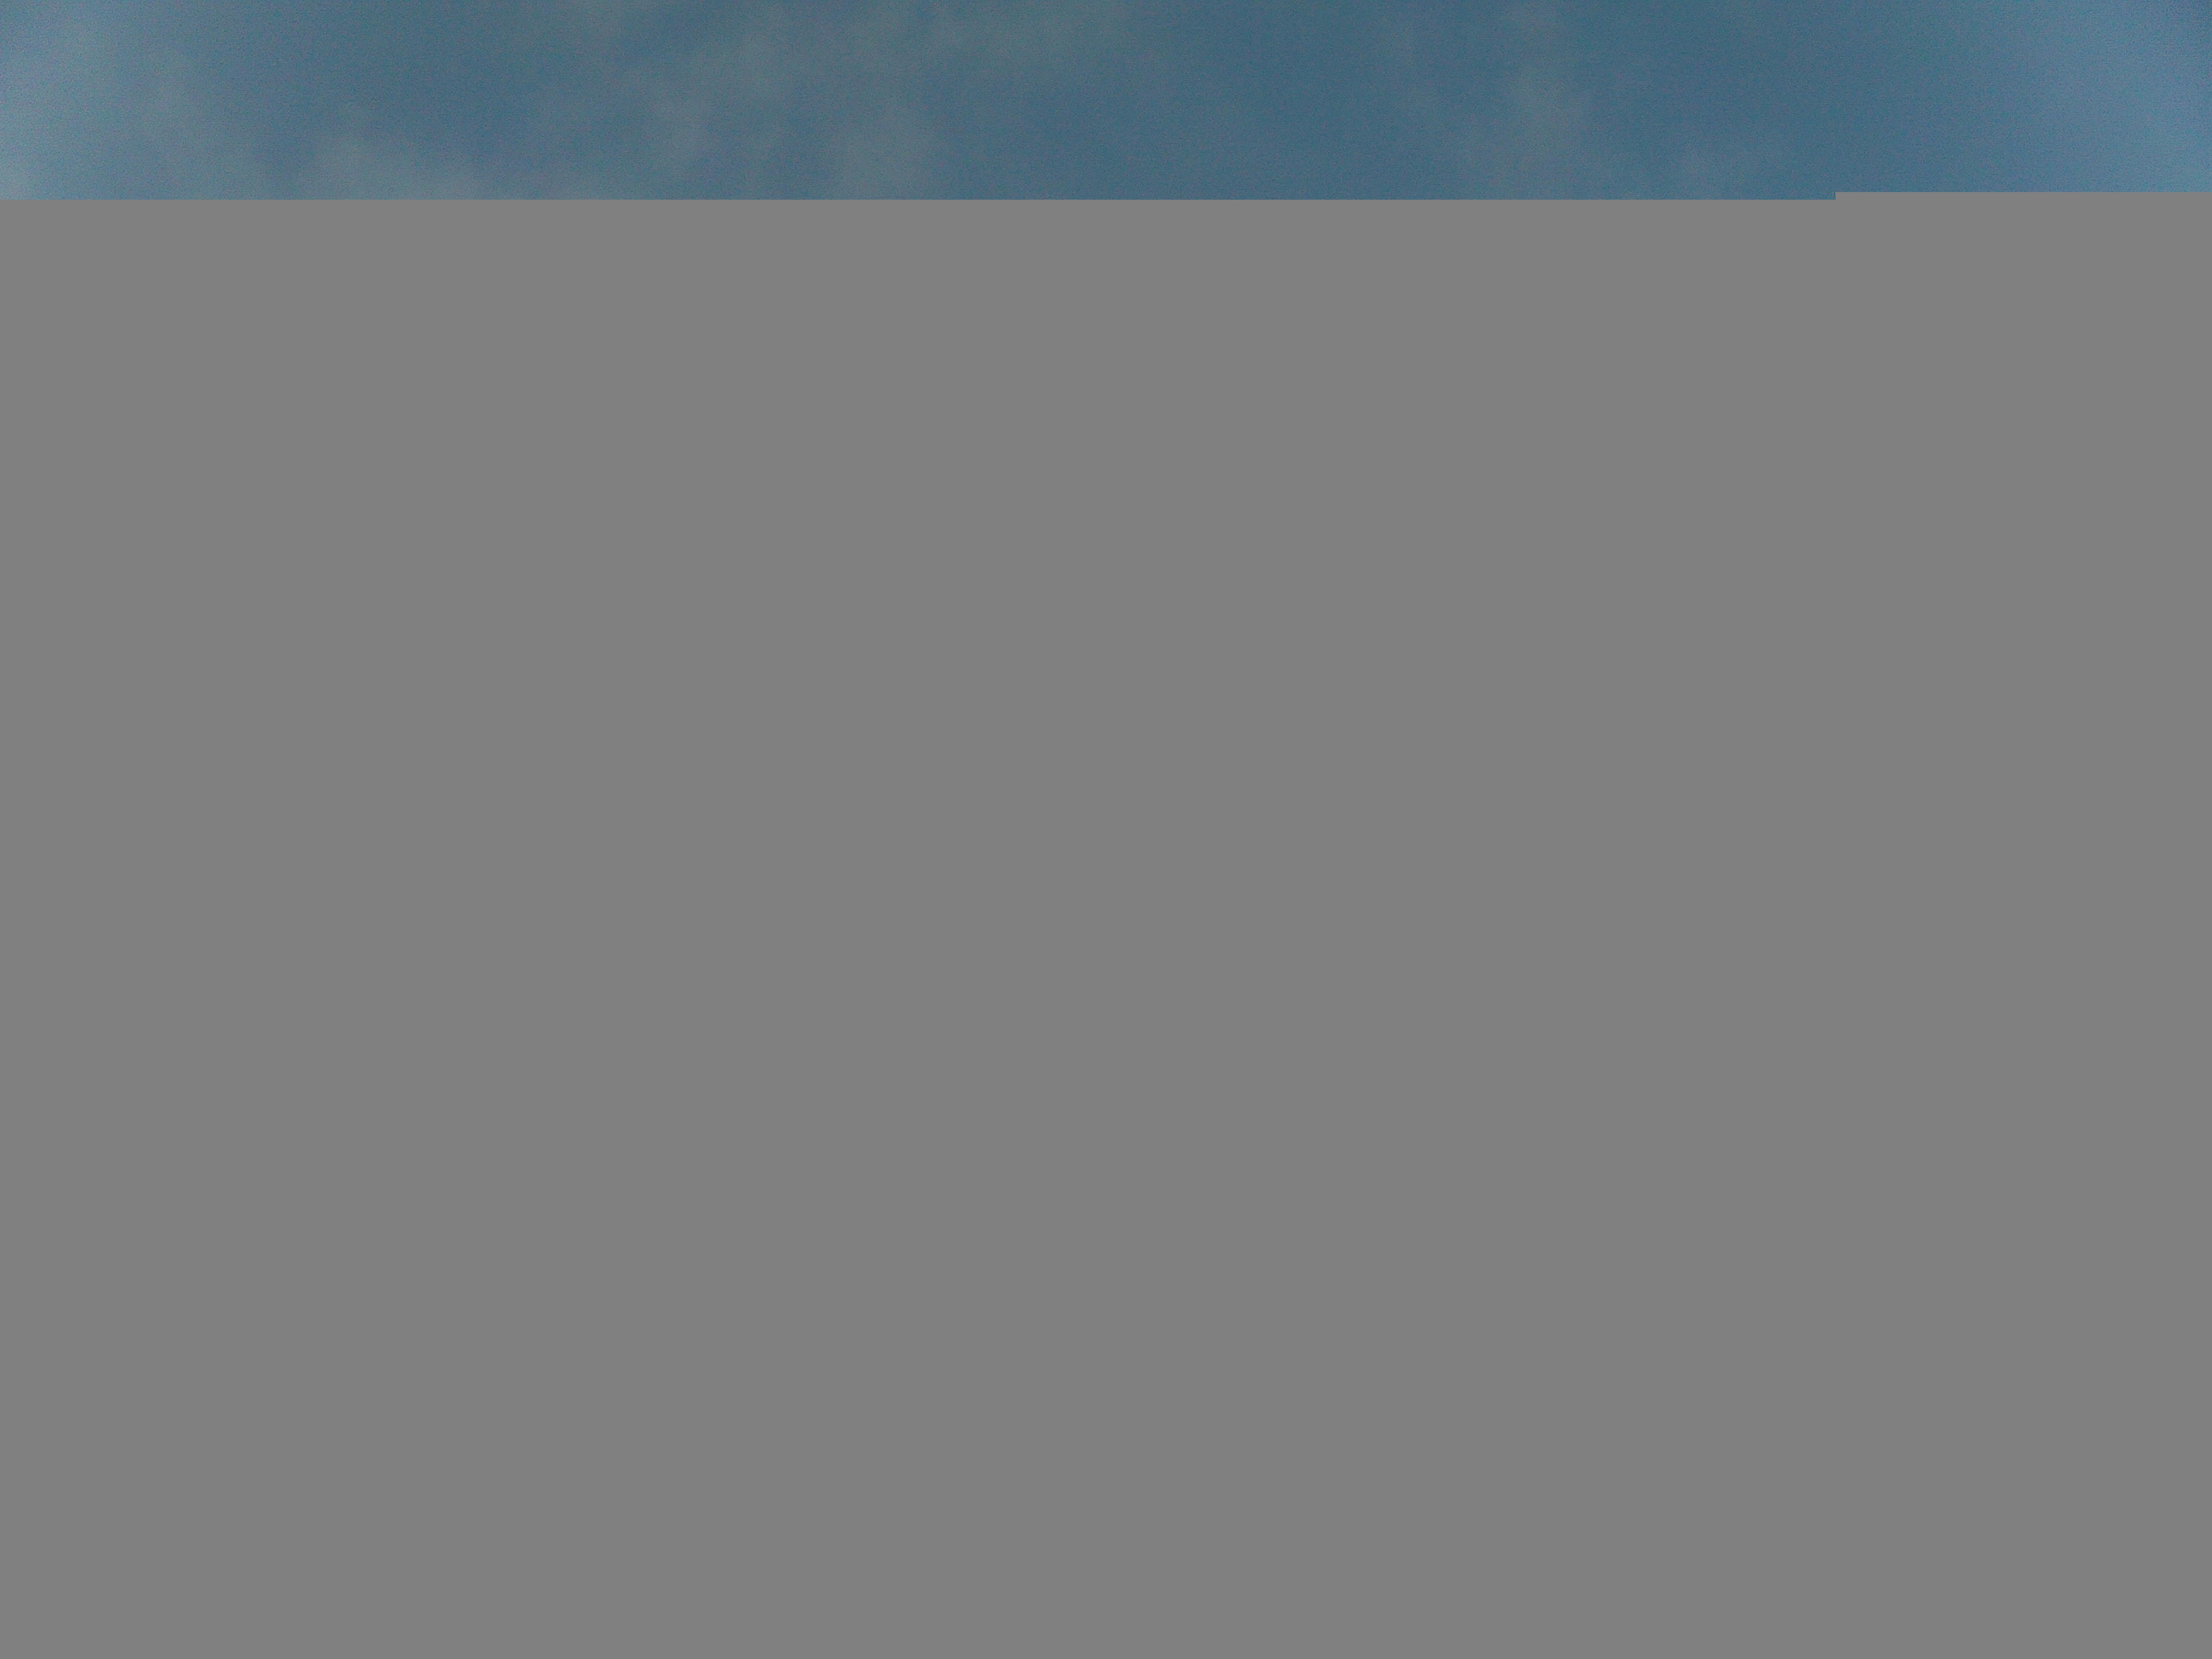
tree, forest, line, autumn, colorful, yellow, brand, font, leaves, design, text, shape, fall foliage, golden autumn, screenshot